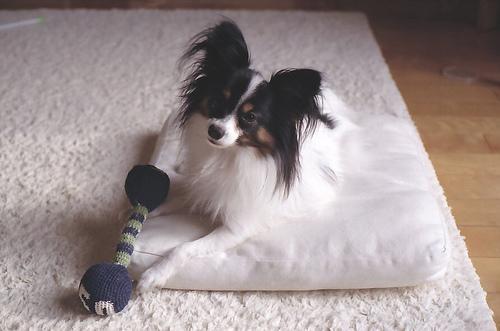
papillon